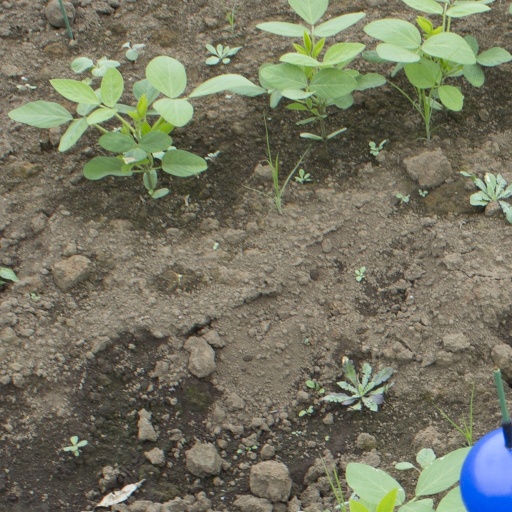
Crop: soybean